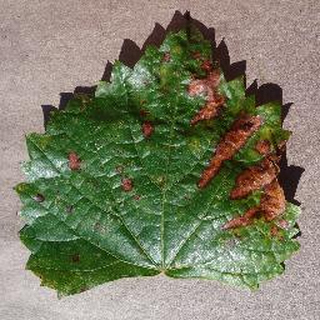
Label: grape_esca_black_measles